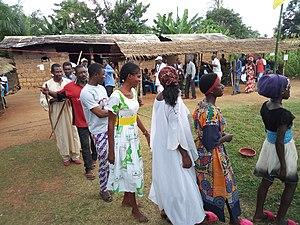
Mankana est une danse uki pour célébrer et honorer des personnes. This is an image with the theme ""Play"" from: Cameroon"
Le bafia est une langue bantoue parlée par les Bafias au Cameroun, dans l'extrême ouest du domaine bantou.
Les Bafia sont une population bantoue d'Afrique centrale, établie au Cameroun sur la rive droite du Mbam, à l'est des monts Bapéi.